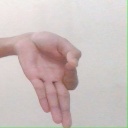
अक्षर: ज्ञ